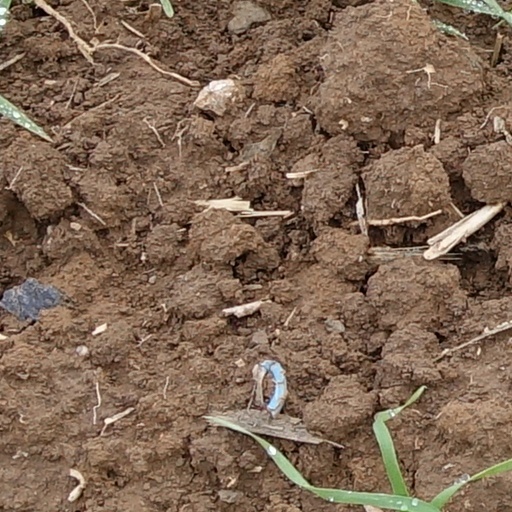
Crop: wheat